Immaculate Conception Church (Hawesville, Kentucky)

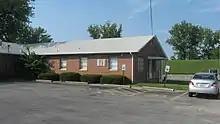
Building on the site of the church

The more modern church building which replaced it has subsequently been deconsecrated; River Valley Behavioral Health now occupies the site of the former Immaculate Conception Church, which has not been removed from the Register despite the demolition of the original, historic building. The congregation still exists, meeting in a different facility in the Hawesville area.